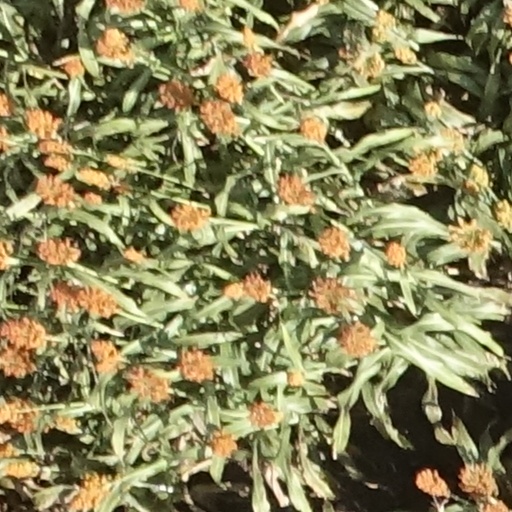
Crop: sorghum